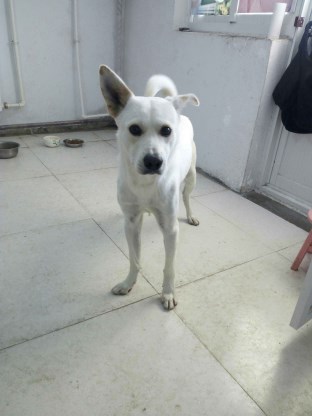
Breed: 3580-n000122-Labrador_retriever